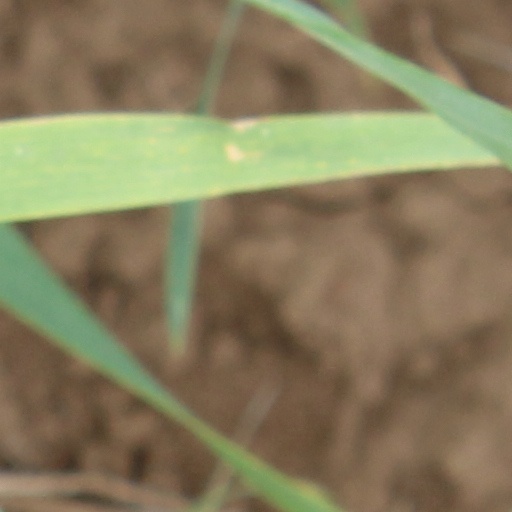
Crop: wheat